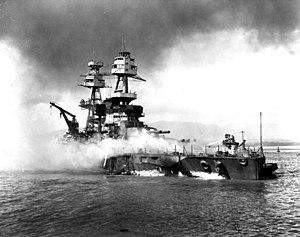
L'USS Nevada (BB-36) était un cuirassé de la marine américaine, second navire à être nommé d'après le 36ᵉ État américain. Il fut le premier des deux navires de la classe Nevada, le second étant l'USS Oklahoma. Lancé en 1914, le Nevada marquait un bond en avant dans la technologie des dreadnoughts. Quatre de ses nouvelles fonctionnalités seront intégrées ultérieurement sur presque tous les cuirassés américains : des tourelles à trois canons, des turbines à engrenage permettant d'accroître le rayon d'action, le mazout à la place du charbon pour la propulsion, et le principe de blindage « tout ou rien ». Ces caractéristiques firent de l'USS Nevada le premier « super-dreadnought » de l’US Navy.